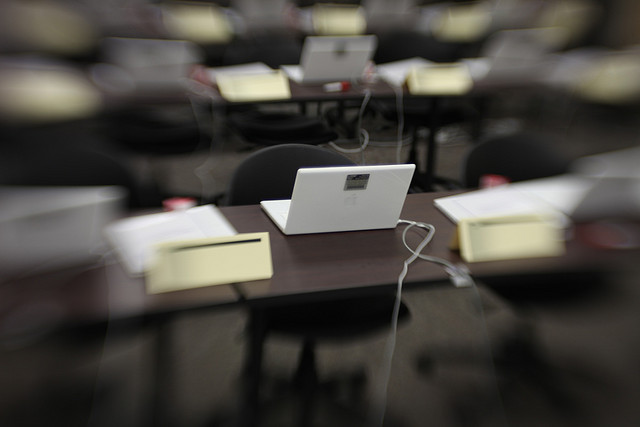
user: Given an image and a question. Answer the question in a short answer. Question: What kind of electronic is on the table? Short Answer:
assistant: laptop